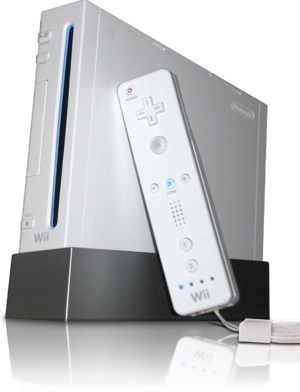
Dans l'histoire des consoles de jeux vidéo, la septième génération a débuté le 21 novembre 2004 avec la sortie japonaise de la Nintendo DS, suivi de la sortie américaine de la PlayStation Portable le 12 décembre 2004. La septième génération pour les consoles de salon à commencé le 22 novembre 2005 avec la venue de la Xbox 360, un an plus tard avec la sortie de la PlayStation 3 le 11 novembre 2006 ainsi que de la Wii le 19 novembre 2006.
Liste des jeux vidéo Wii selon leur titre français, triés par ordre alphabétique.